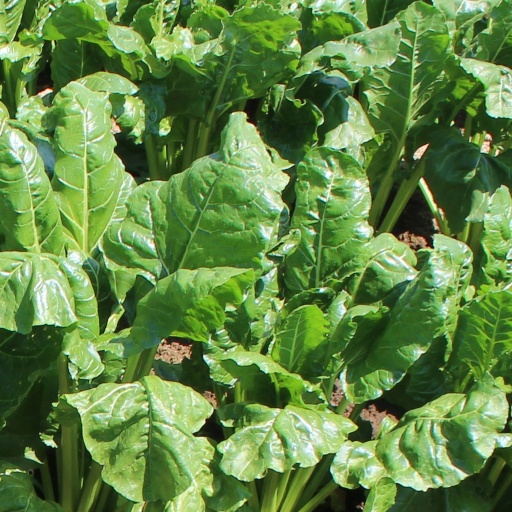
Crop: sugar beet